Jonathan L

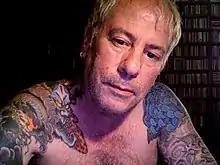
Jonathan L

Jonathan Leigh Rosen (December 5, 1946 Flatbush, Brooklyn NY-died on September 9, 2023 in Berlin, Germany), better known by his radio handle Jonathan L, was an American radio deejay, programmer, and entertainment media publisher. He organized his first large music festival for alternative station KUKQ, Q Fest, in Phoenix, Arizona in 1989, years before the launch of festivals like Lollapalooza and the KROQ Weenie Roasts. For this reason, he is often called the "father of all radio festivals."